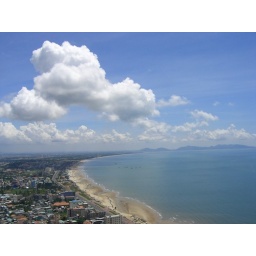
sky and ocean in Vietnam